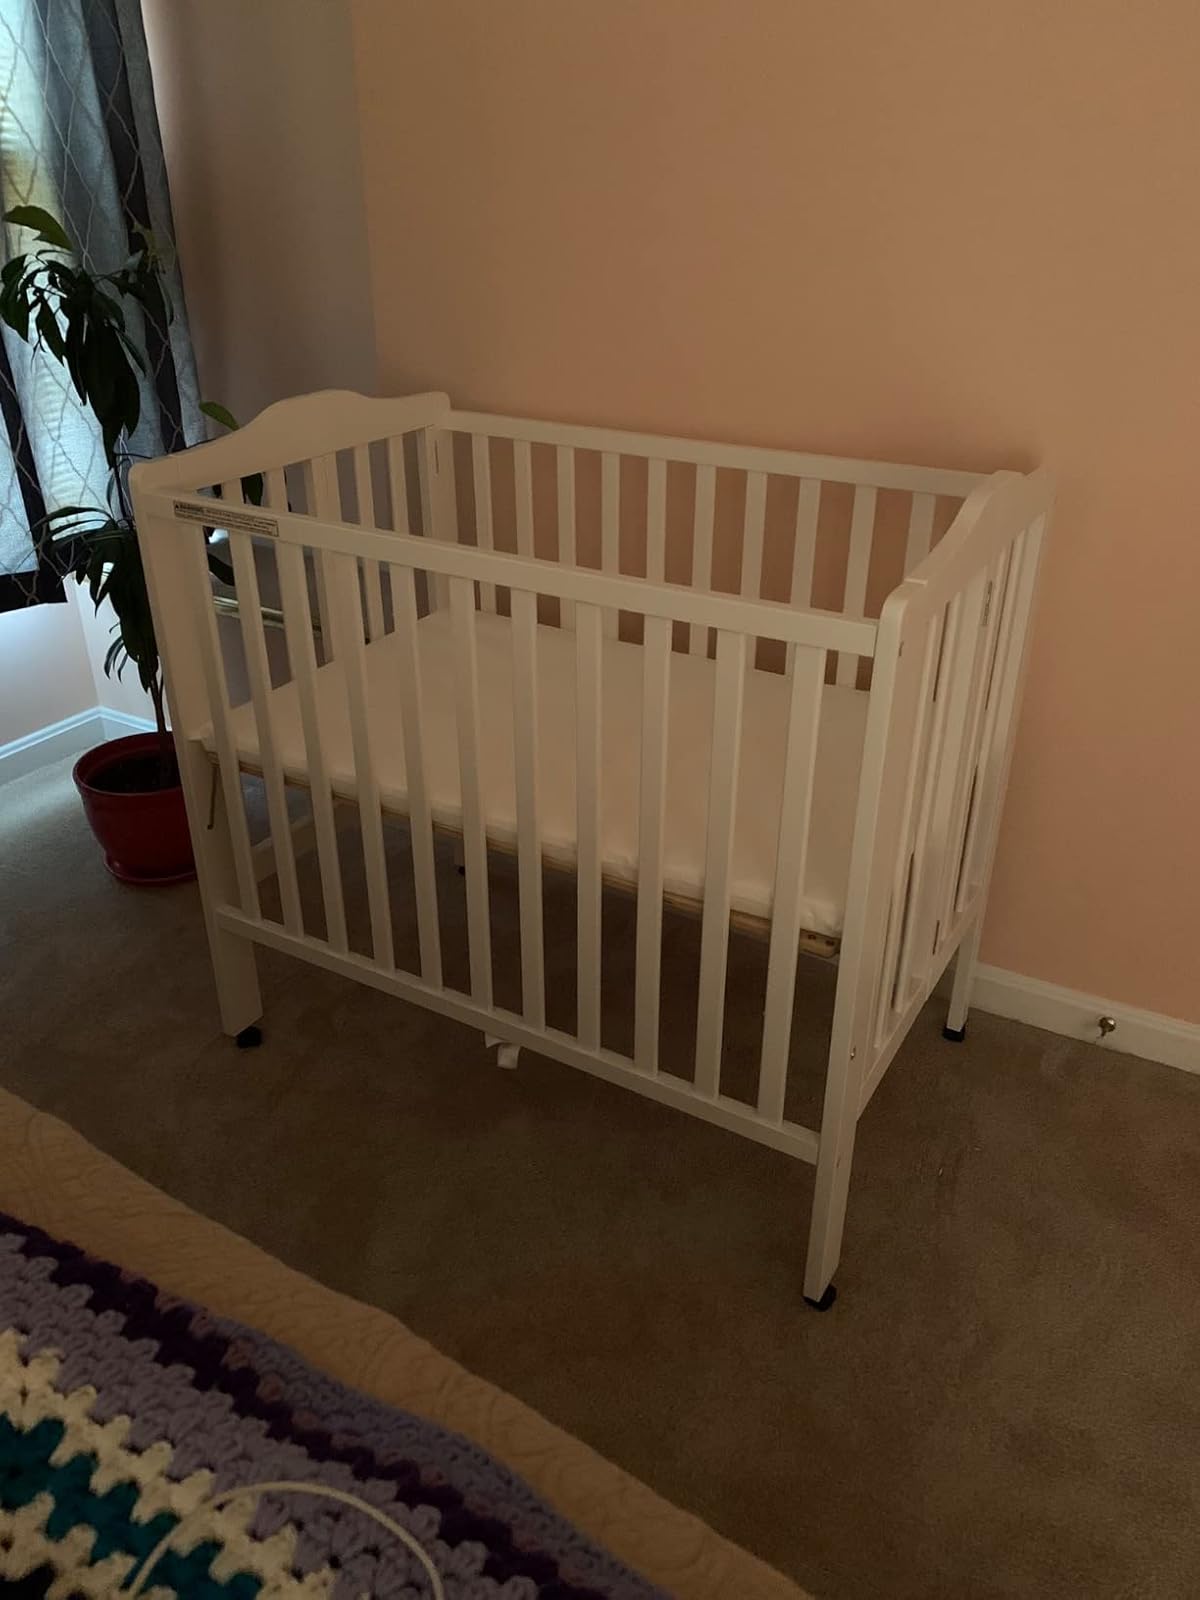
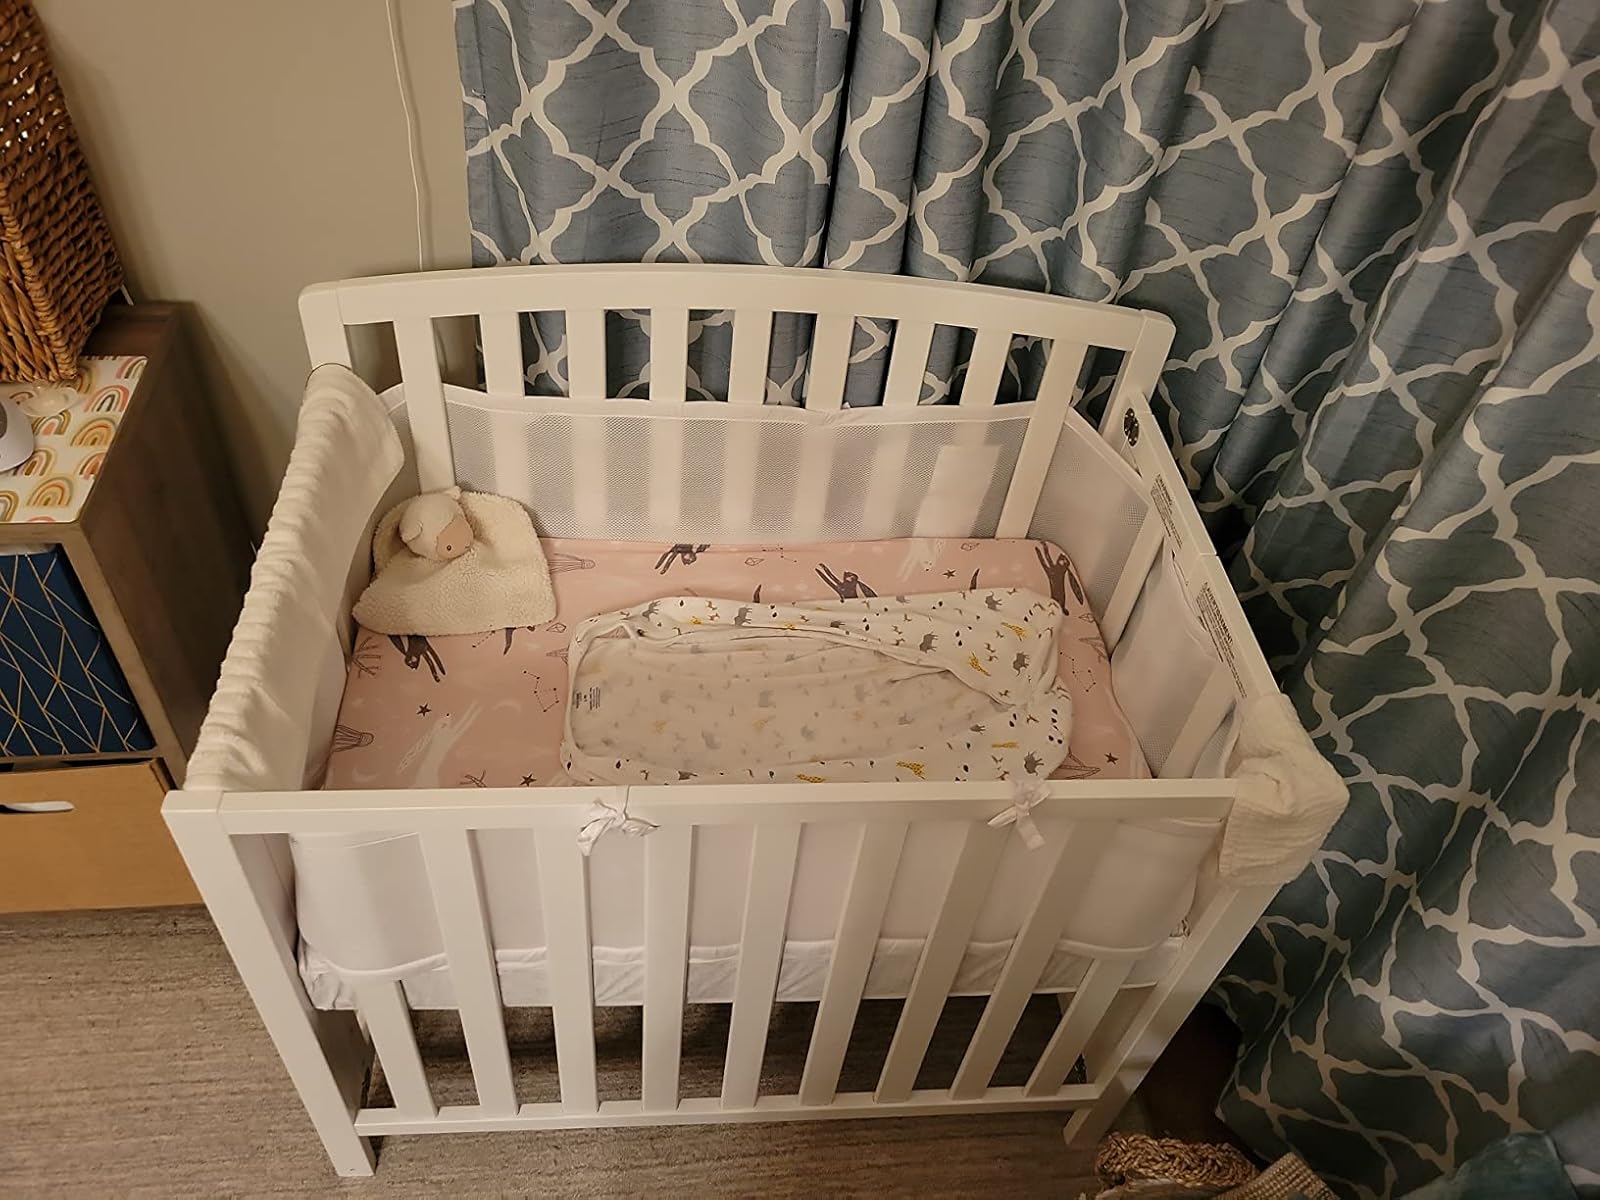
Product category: products_crib
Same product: no